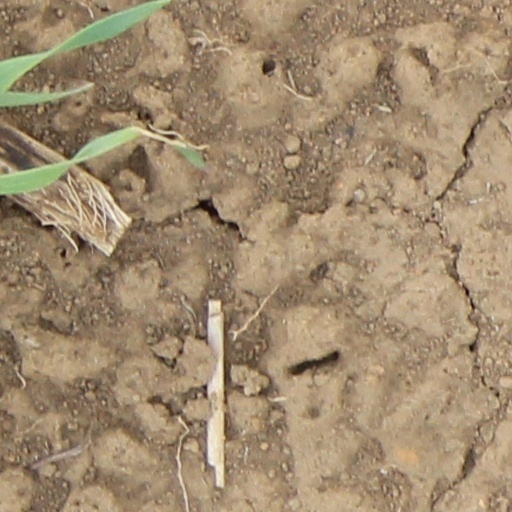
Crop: wheat